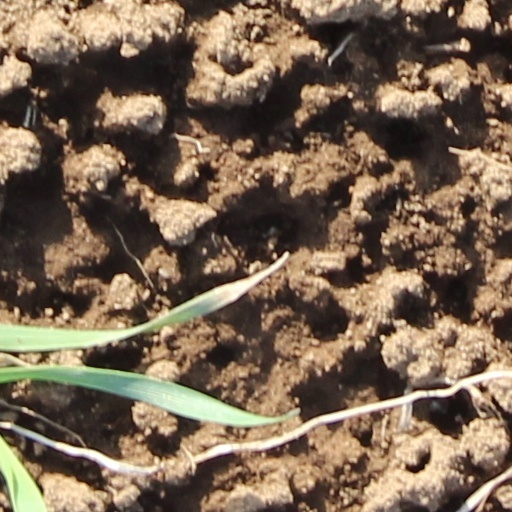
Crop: wheat